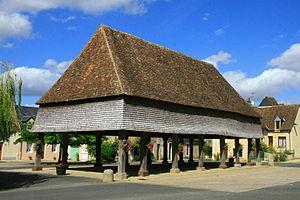
Halles au centre de René, Sarthe, Pays de la Loire, France
Les halles de René sont un édifice situé à René, en France.
Cet article recense les monuments historiques de l'arrondissement de Mamers, dans le département de la Sarthe, en France.
La Sarthe est un département français de la région Pays de la Loire. Ses habitants sont appelés les Sarthois. L'Insee et la Poste lui attribuent le code 72. Son chef-lieu est Le Mans.